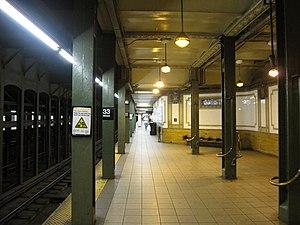
33rd Street est une station omnibus souterraine du métro de New York située dans le quartier de Murray Hill, à Manhattan. Elle est située sur l'une des lignes les plus fréquentées, l'IRT Lexington Avenue Line issue du réseau de l'ancienne Interborough Rapid Transit Company. La station se compose de deux voies omnibus accessibles par des quais latéraux. Les voies express de la Lexington Avenue Line, utilisées par les métros 4 et 5 passent en dessous de la station et ne sont pas visibles depuis les quais. La station a été inscrite au Registre national des lieux historiques en 2004. Sur la base des chiffres 2012, la station était la 31ᵉ plus fréquentée du réseau.